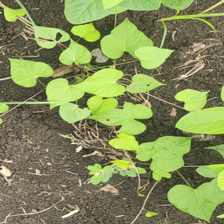
Weed species: Obscure_morning _glory(Ipomoea obscura)